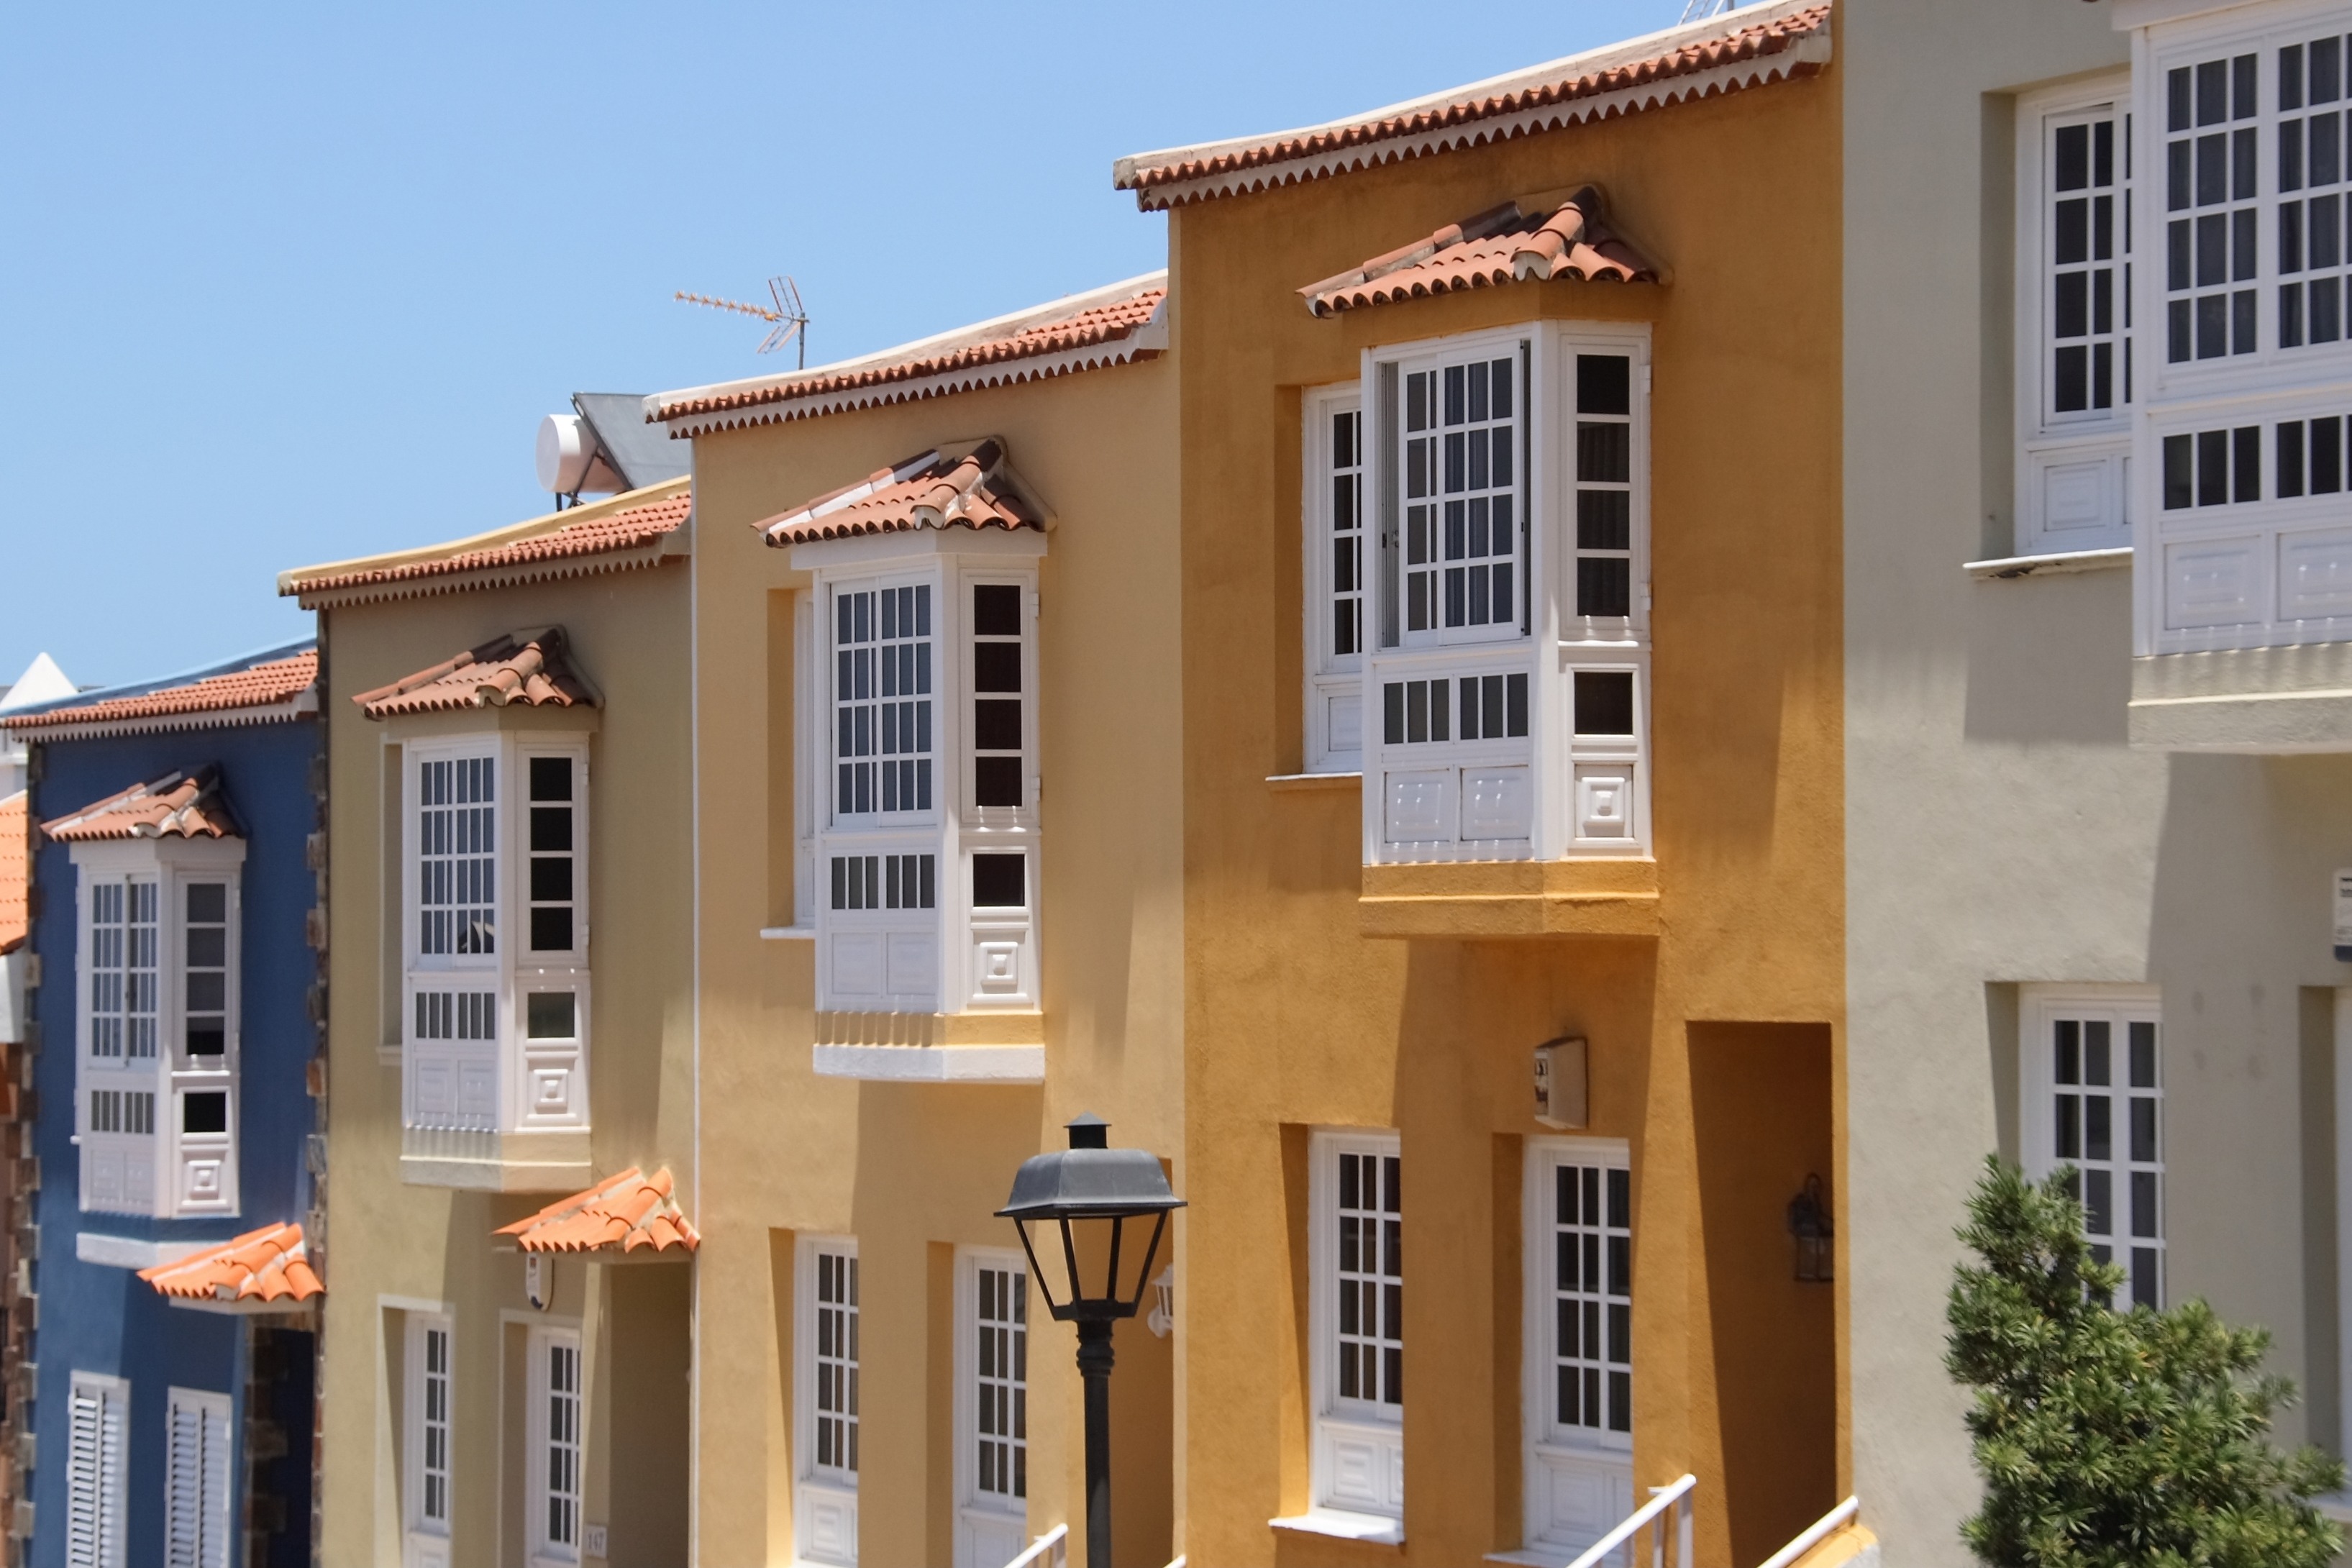
architecture, house, window, building, home, summer, facade, property, colorful, apartment, spain, homes, picturesque, beautiful, siding, condominium, neighbourhood, bay window, residential area